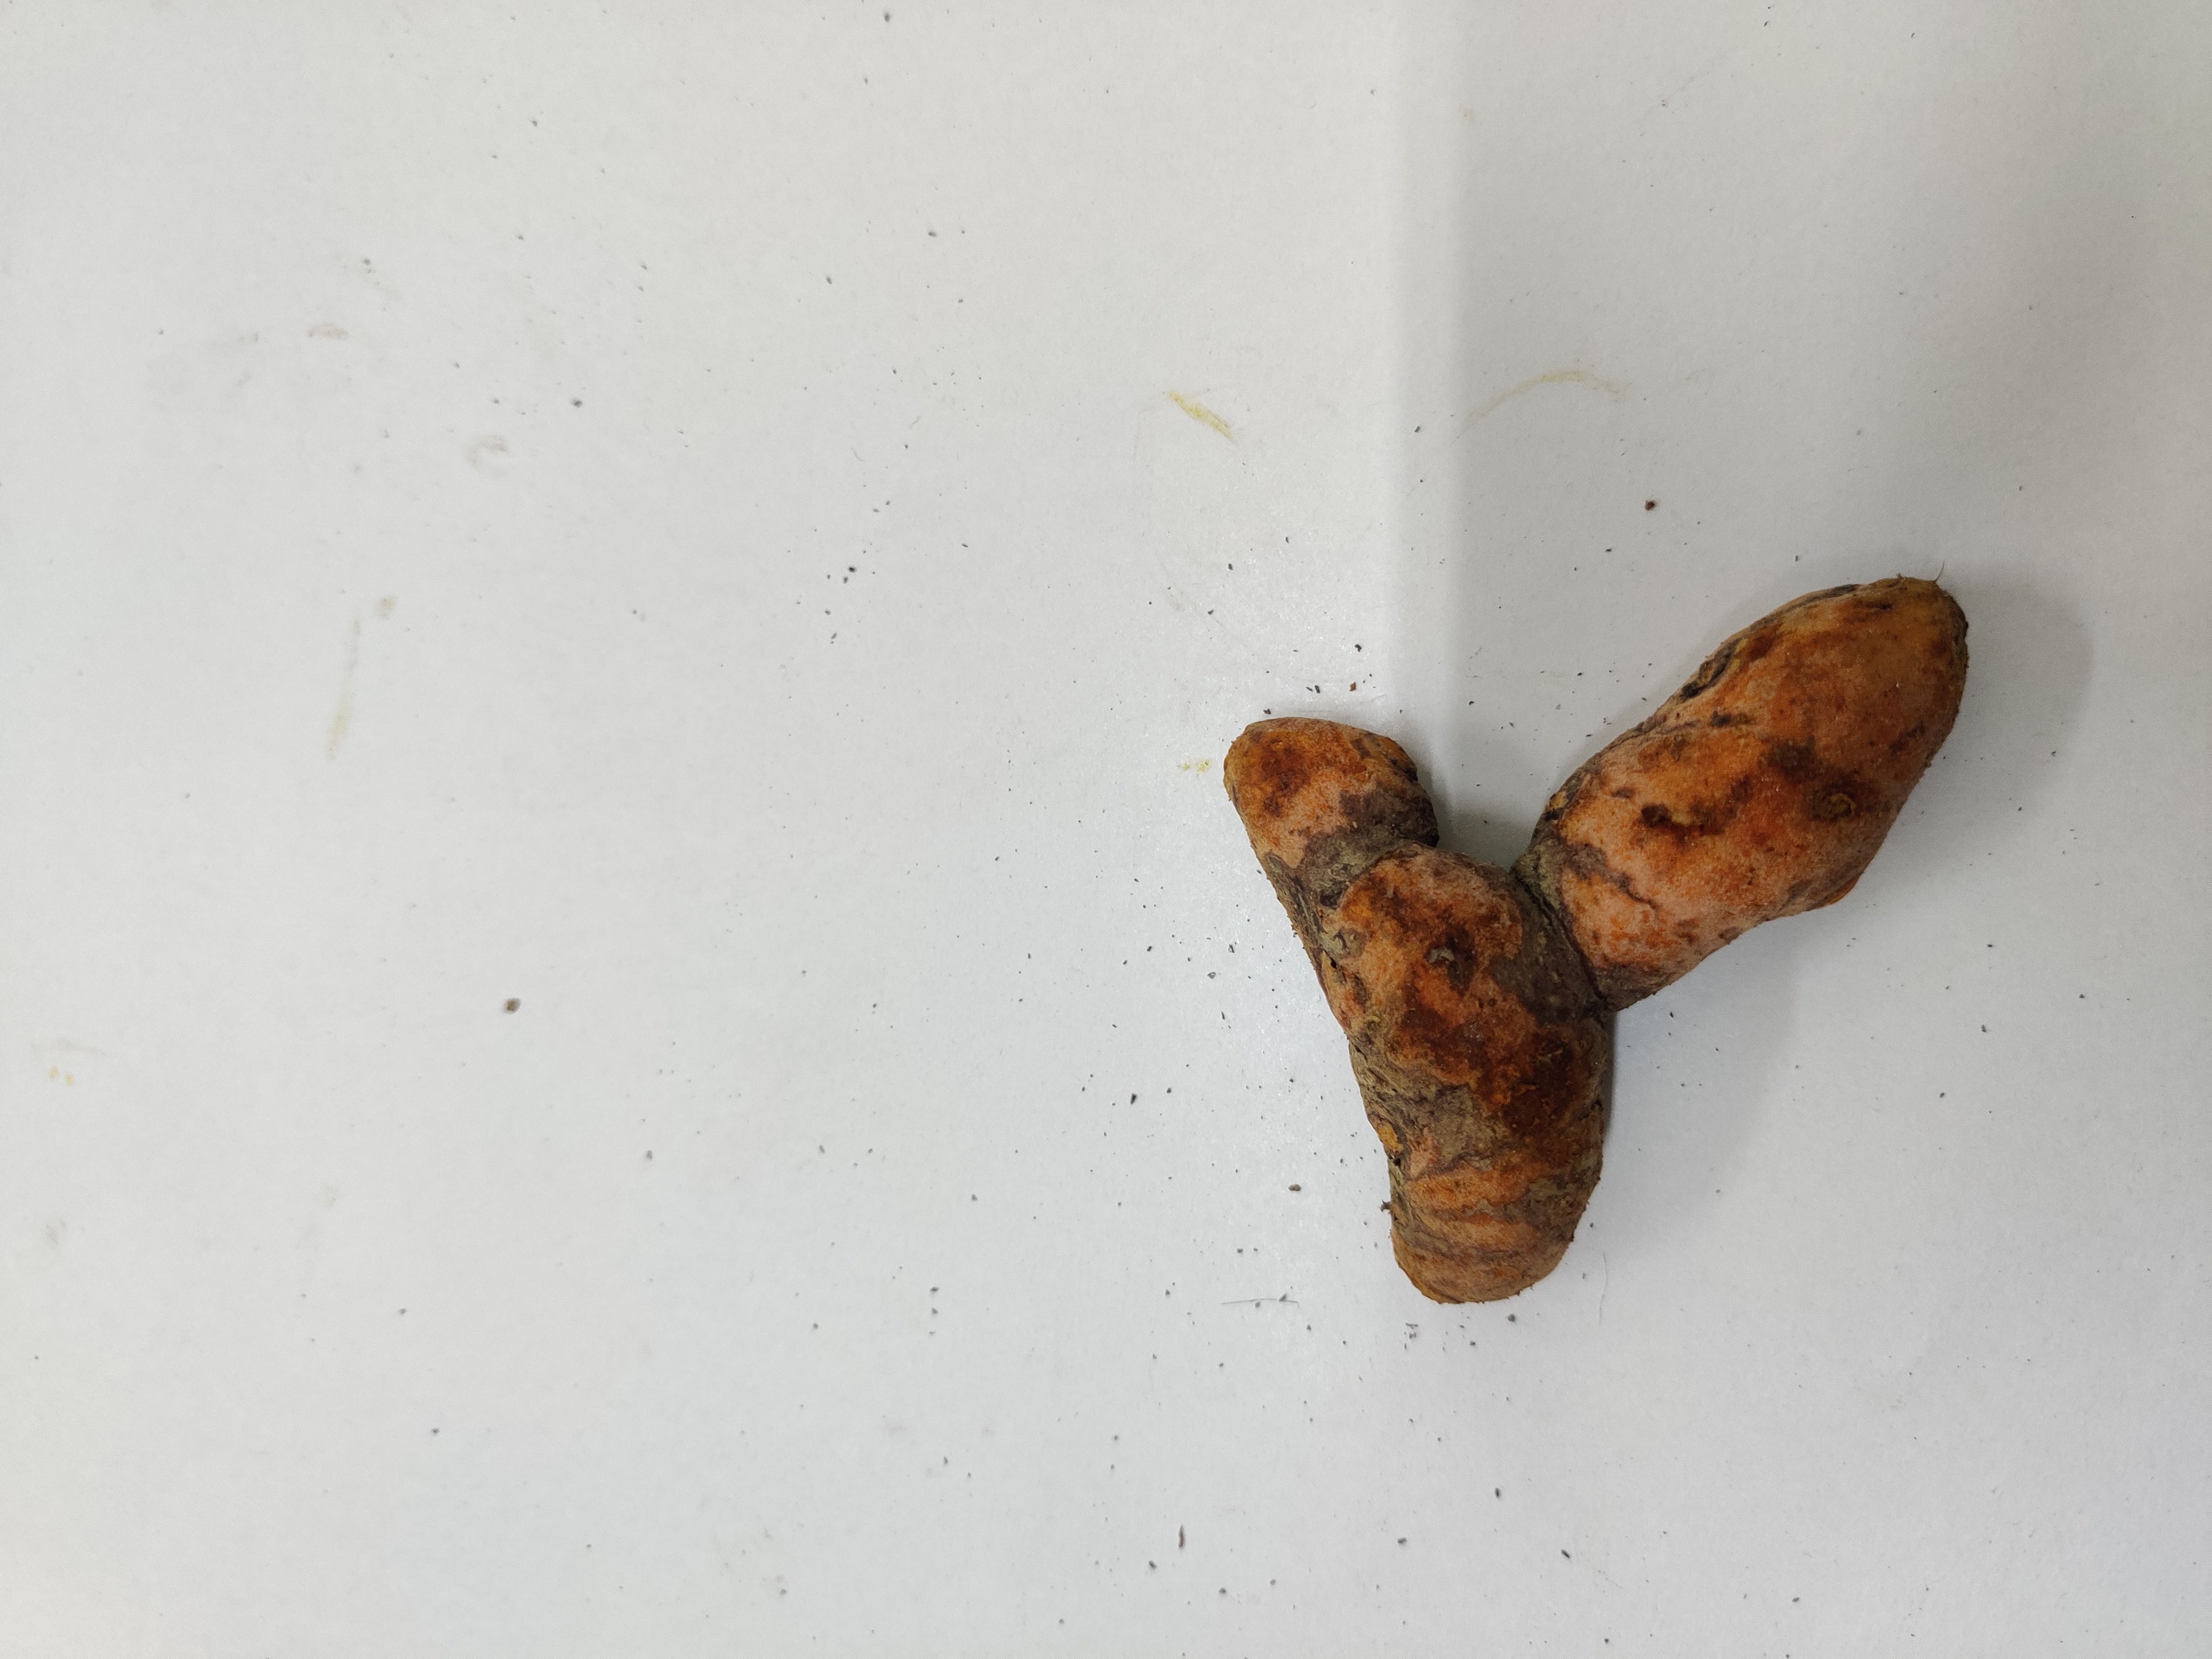
Crop: Turmeric
Condition: Fresh